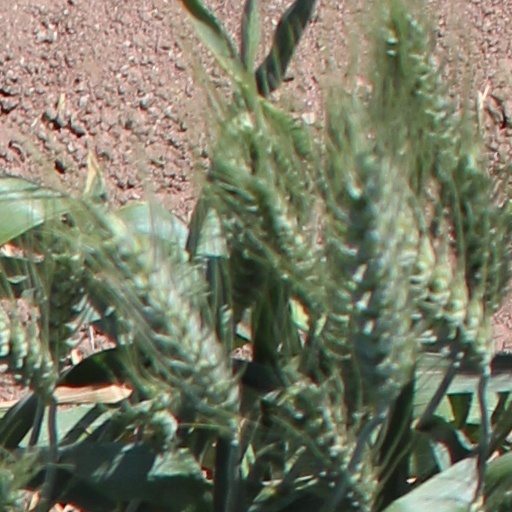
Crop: wheat